Buxton

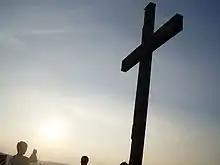
Corbar Cross

Currey also designed the Grade II listed Buxton Baths, comprising the Natural Mineral Baths to the west of The Crescent and Buxton Thermal Baths to the east, which opened in 1854 on the site of the original Roman baths, together with the 1894 Pump Room opposite. The Thermal Baths, closed in 1963 and at risk of demolition, were restored and converted into a shopping arcade by conservation architects Derek Latham and Company. Architectural artist Brian Clarke contributed to the refurbishment; his scheme, designed in 1984 and completed in 1987, was for a landmark modern artwork, a barrel-vaulted modern stained glass ceiling to enclose the former baths — at the time the largest stained glass window in the British Isles — creating an atrial space for what became the Cavendish Arcade. Visitors could "take the waters" at The Pump Room until 1981. Between 1981 and 1995 the building housed the Buxton Micrarium Exhibition, an interactive display with 50 remote-controlled microscopes. The building was refurbished as part of the National Lottery-funded Buxton Crescent and Thermal Spa re-development. Beside it, added in 1940, is St Ann's Well. In October 2020 Ensana reopened the Crescent as a 5-star spa hotel, after a 17-year refurbishment.